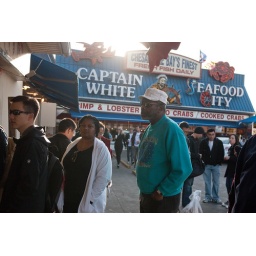
Stopped by the fish market after the rally for a post-rally meal. 30 October 2010.